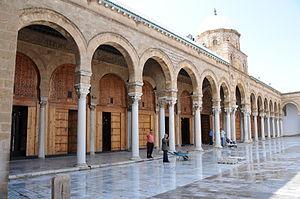
La médina de Tunis est une médina tunisienne, cœur historique de Tunis, inscrite depuis 1979 au patrimoine mondial de l'Unesco.
Cet article recense les mosquées de Tunis, en Tunisie, les principales étant situées dans la médina.